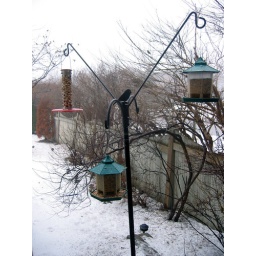
2 of the 5 bird feeders in our backyard. The peanuts are for the squirrels and blue jays.